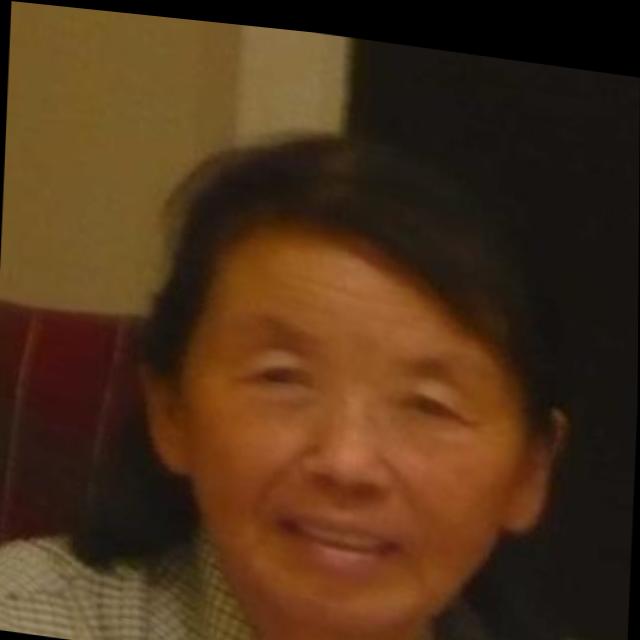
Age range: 65+